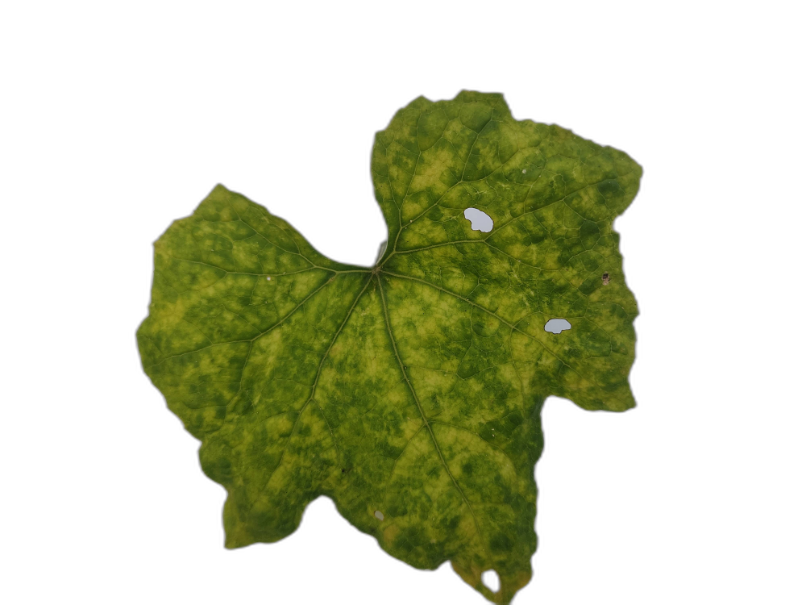
Crop: Zucchini
Label: Yellow_Mosaic_Virus